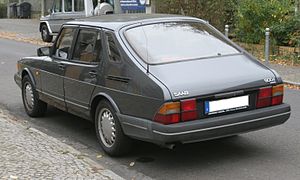
Saab 900 / 900 I (1978−1993) / Facelift
Saab 900 var en stor mellemklassebil fra den svenske bilfabrikant Saab Automobile, som i to generationer blev produceret mellem efteråret 1978 og starten af 1998. Bilen blev første gang præsenteret i 1978 som en videreudvikling af og efterfølger for Saab 99.